Fair View School

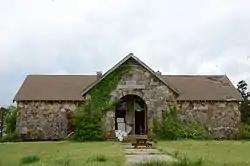

The Fair View School is a historic school building at 2367 Mill Creek Road in Pope County, Arkansas, 4.5 miles northwest of Russellville, Arkansas. It is a single-story T-shaped fieldstone structure, with a gabled roof and concrete foundation. The eaves of the roof have exposed rafter ends in the Craftsman style. The projecting cross-gable section, which forms the short leg of the T, houses the main entrance in a round-arch recess. The school was built in 1938 with funding support from the Works Progress Administration, and was used as a school until 1960. It was also an important community resource, playing host to social events and community meetings.